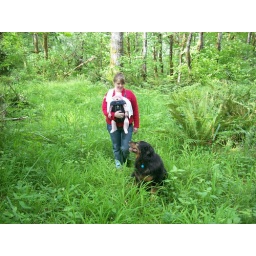
Hiking in the woods behind our house with Abby and Bailey. Poor girl was all tuckered out from the scenery!